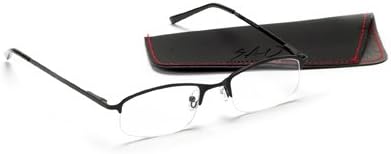
Select-A-Vision Semi Rimless Sport Readers, Black
Category: AMAZON FASHION
Sport Readers with fast paced features. Optical spring hinges, gripping design and PC lenses.
Features: Polycarbonate frame | Glass lens | Fashion and function for Men | 1.00 Magnification | Men's reading glass Semi rimless PC lens | Optical features | Smart comfort Cool Look